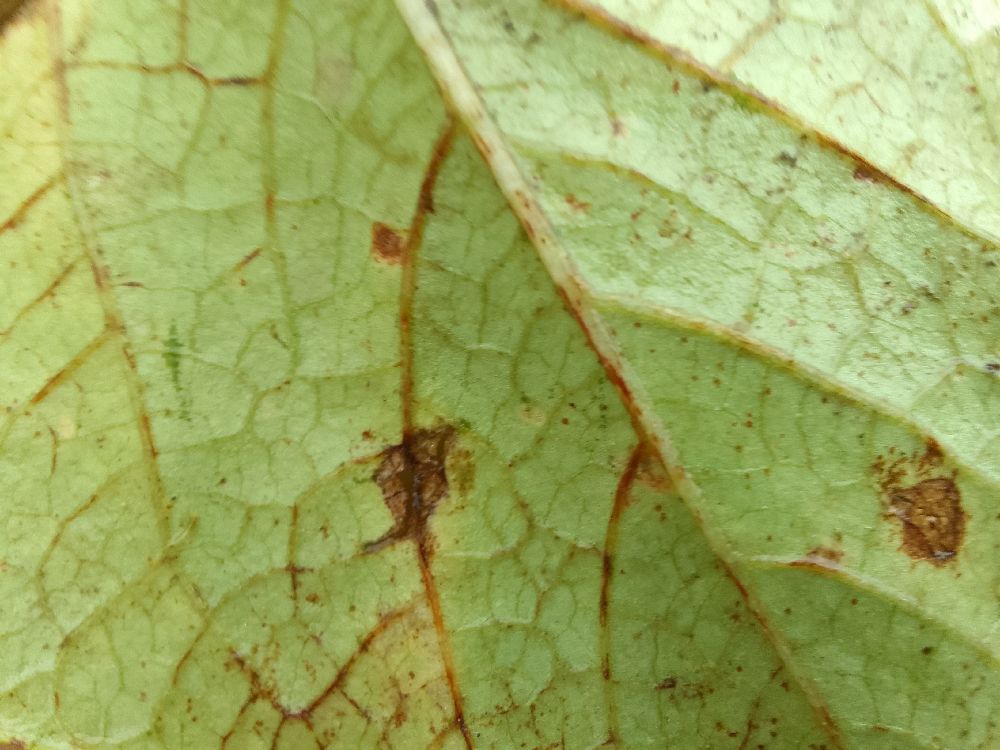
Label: anthracnose